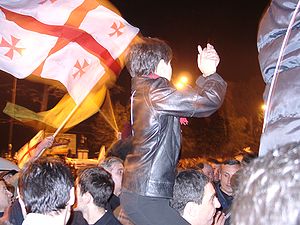
Rosenrevolutionen
Rosenrevolutionen i Georgien, 2003
Rosenrevolutionen var en fredelig revolution i 2003 i Georgien, hvor præsident Eduard Sjevardnadse blev afsat.